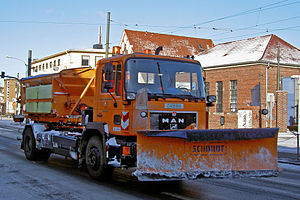
Sneskraber / Redskab til fortovet
MAN-lastbil med sneskraber og saltspreder
En sneskraber er et redskab til at skrabe sne væk med.